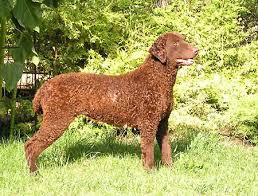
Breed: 202-n000028-curly_coated_retriever